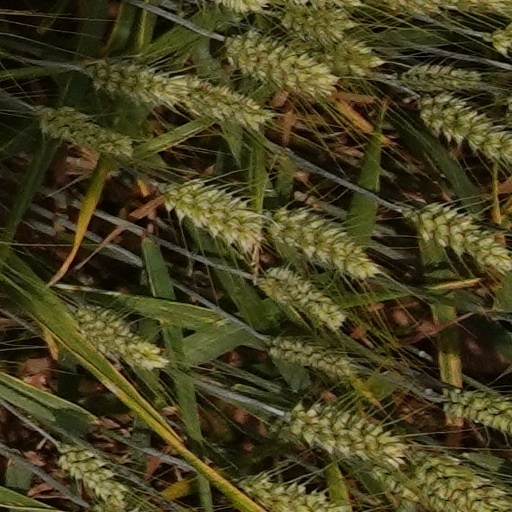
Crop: wheat